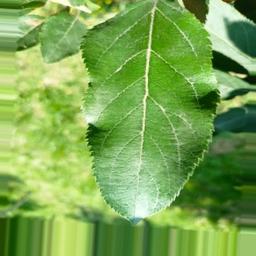
Label: Healthy